Classic Tetris World Championship

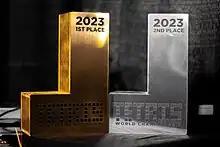
The champion is presented with the Jonas Neubauer Memorial Trophy, which is shaped like a J-tetromino in his honor.

The Main Event is a single-elimination tournament consisting of five rounds of head-to-head matches, with seeds from opposite ends of the rankings pitted against each other in the first round (i.e. #1 vs. #32, #2 vs. #31, etc.). Originally, competition games were played on unmodified NES "Tetris" game cartridges. Beginning from the 2016 tournament, the game code was modified to be capable of displaying 7-figure score values (prior to this change, the score would 'max out' at 999,999). Beginning from the 2023 tournament, game code was further modified such that at level 39, the speed of the falling pieces is increased to 2 cells per frame, effectively inhibiting gameplay past level 39.